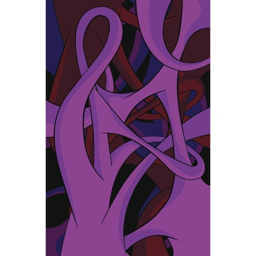
abstract pattern on a black background .